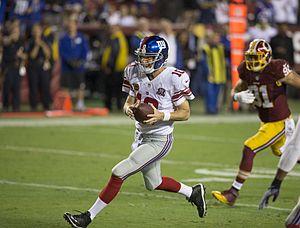
Peyton Williams Manning, né le 24 mars 1976 à La Nouvelle-Orléans en Louisiane, est un joueur de football qui a évolué au poste de quarterback dans la National Football League entre 1998 et 2016.